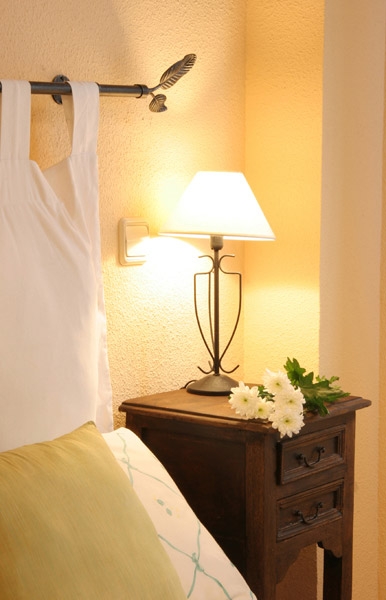
Room type: bedroom